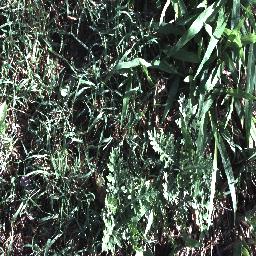
Label: parthenium